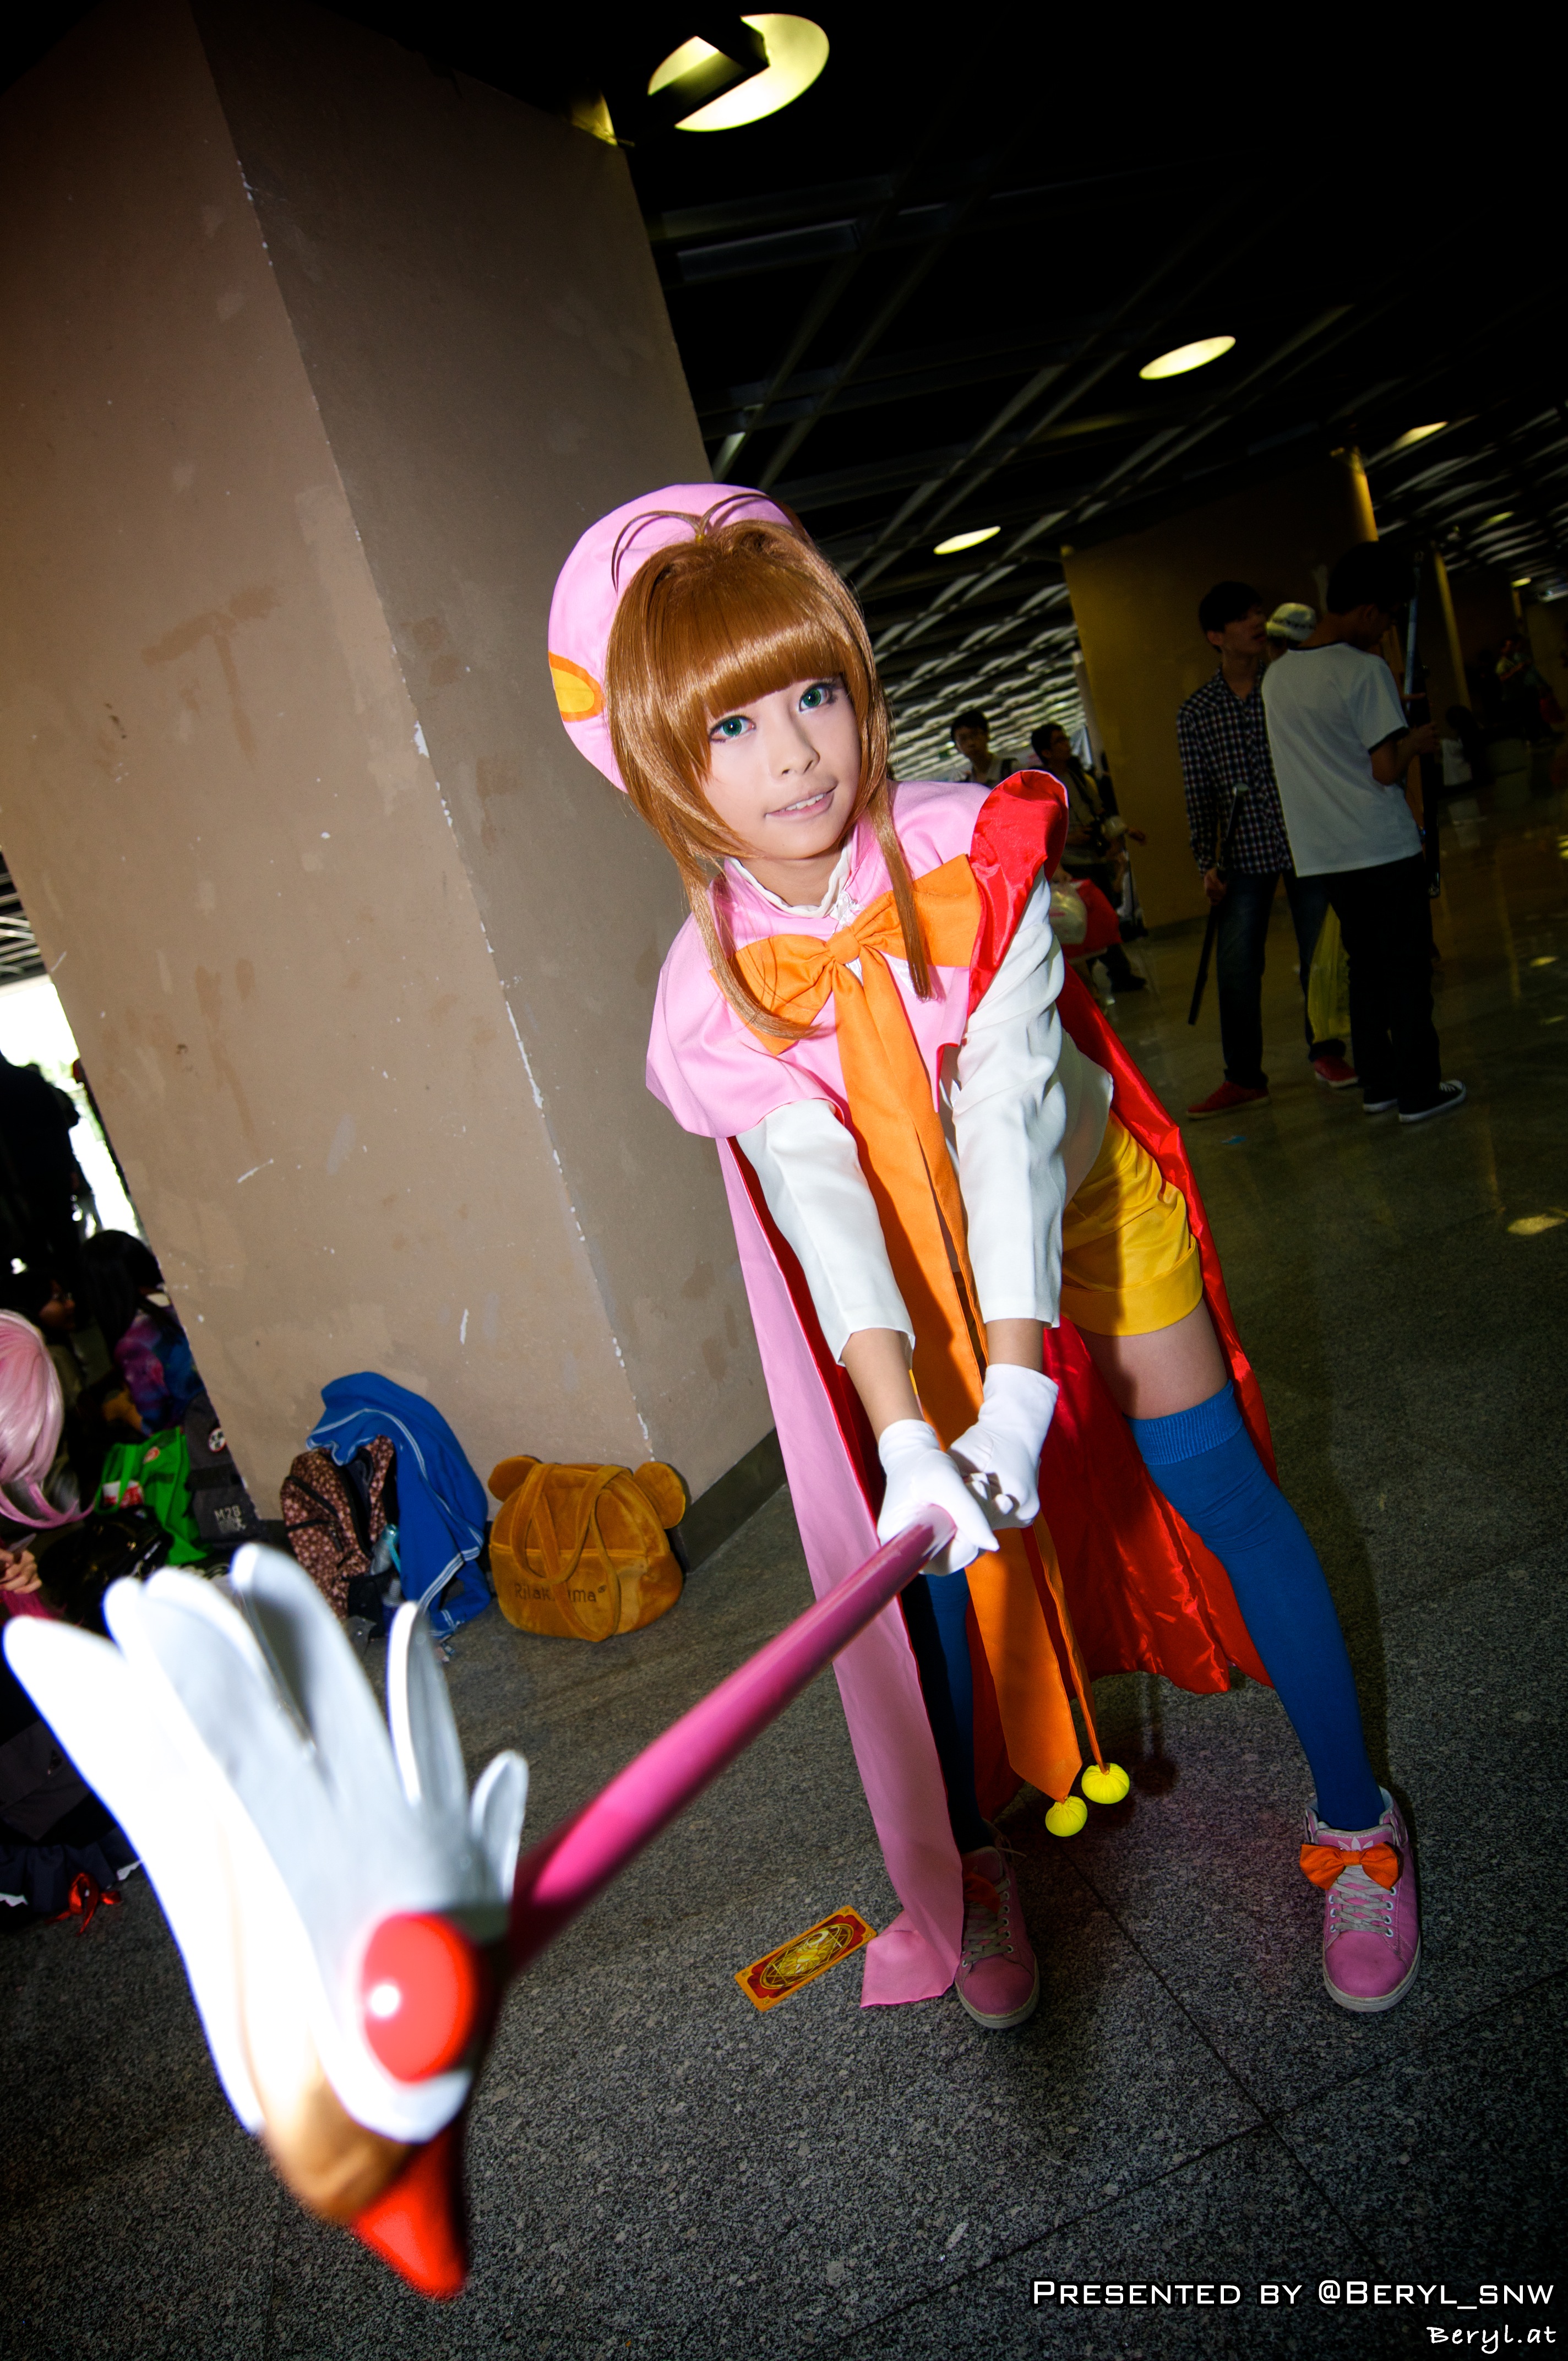
girl, game, cute, clothing, cosplay, girls, japanese, costume, games, anime, comic, comiccon, cos, con